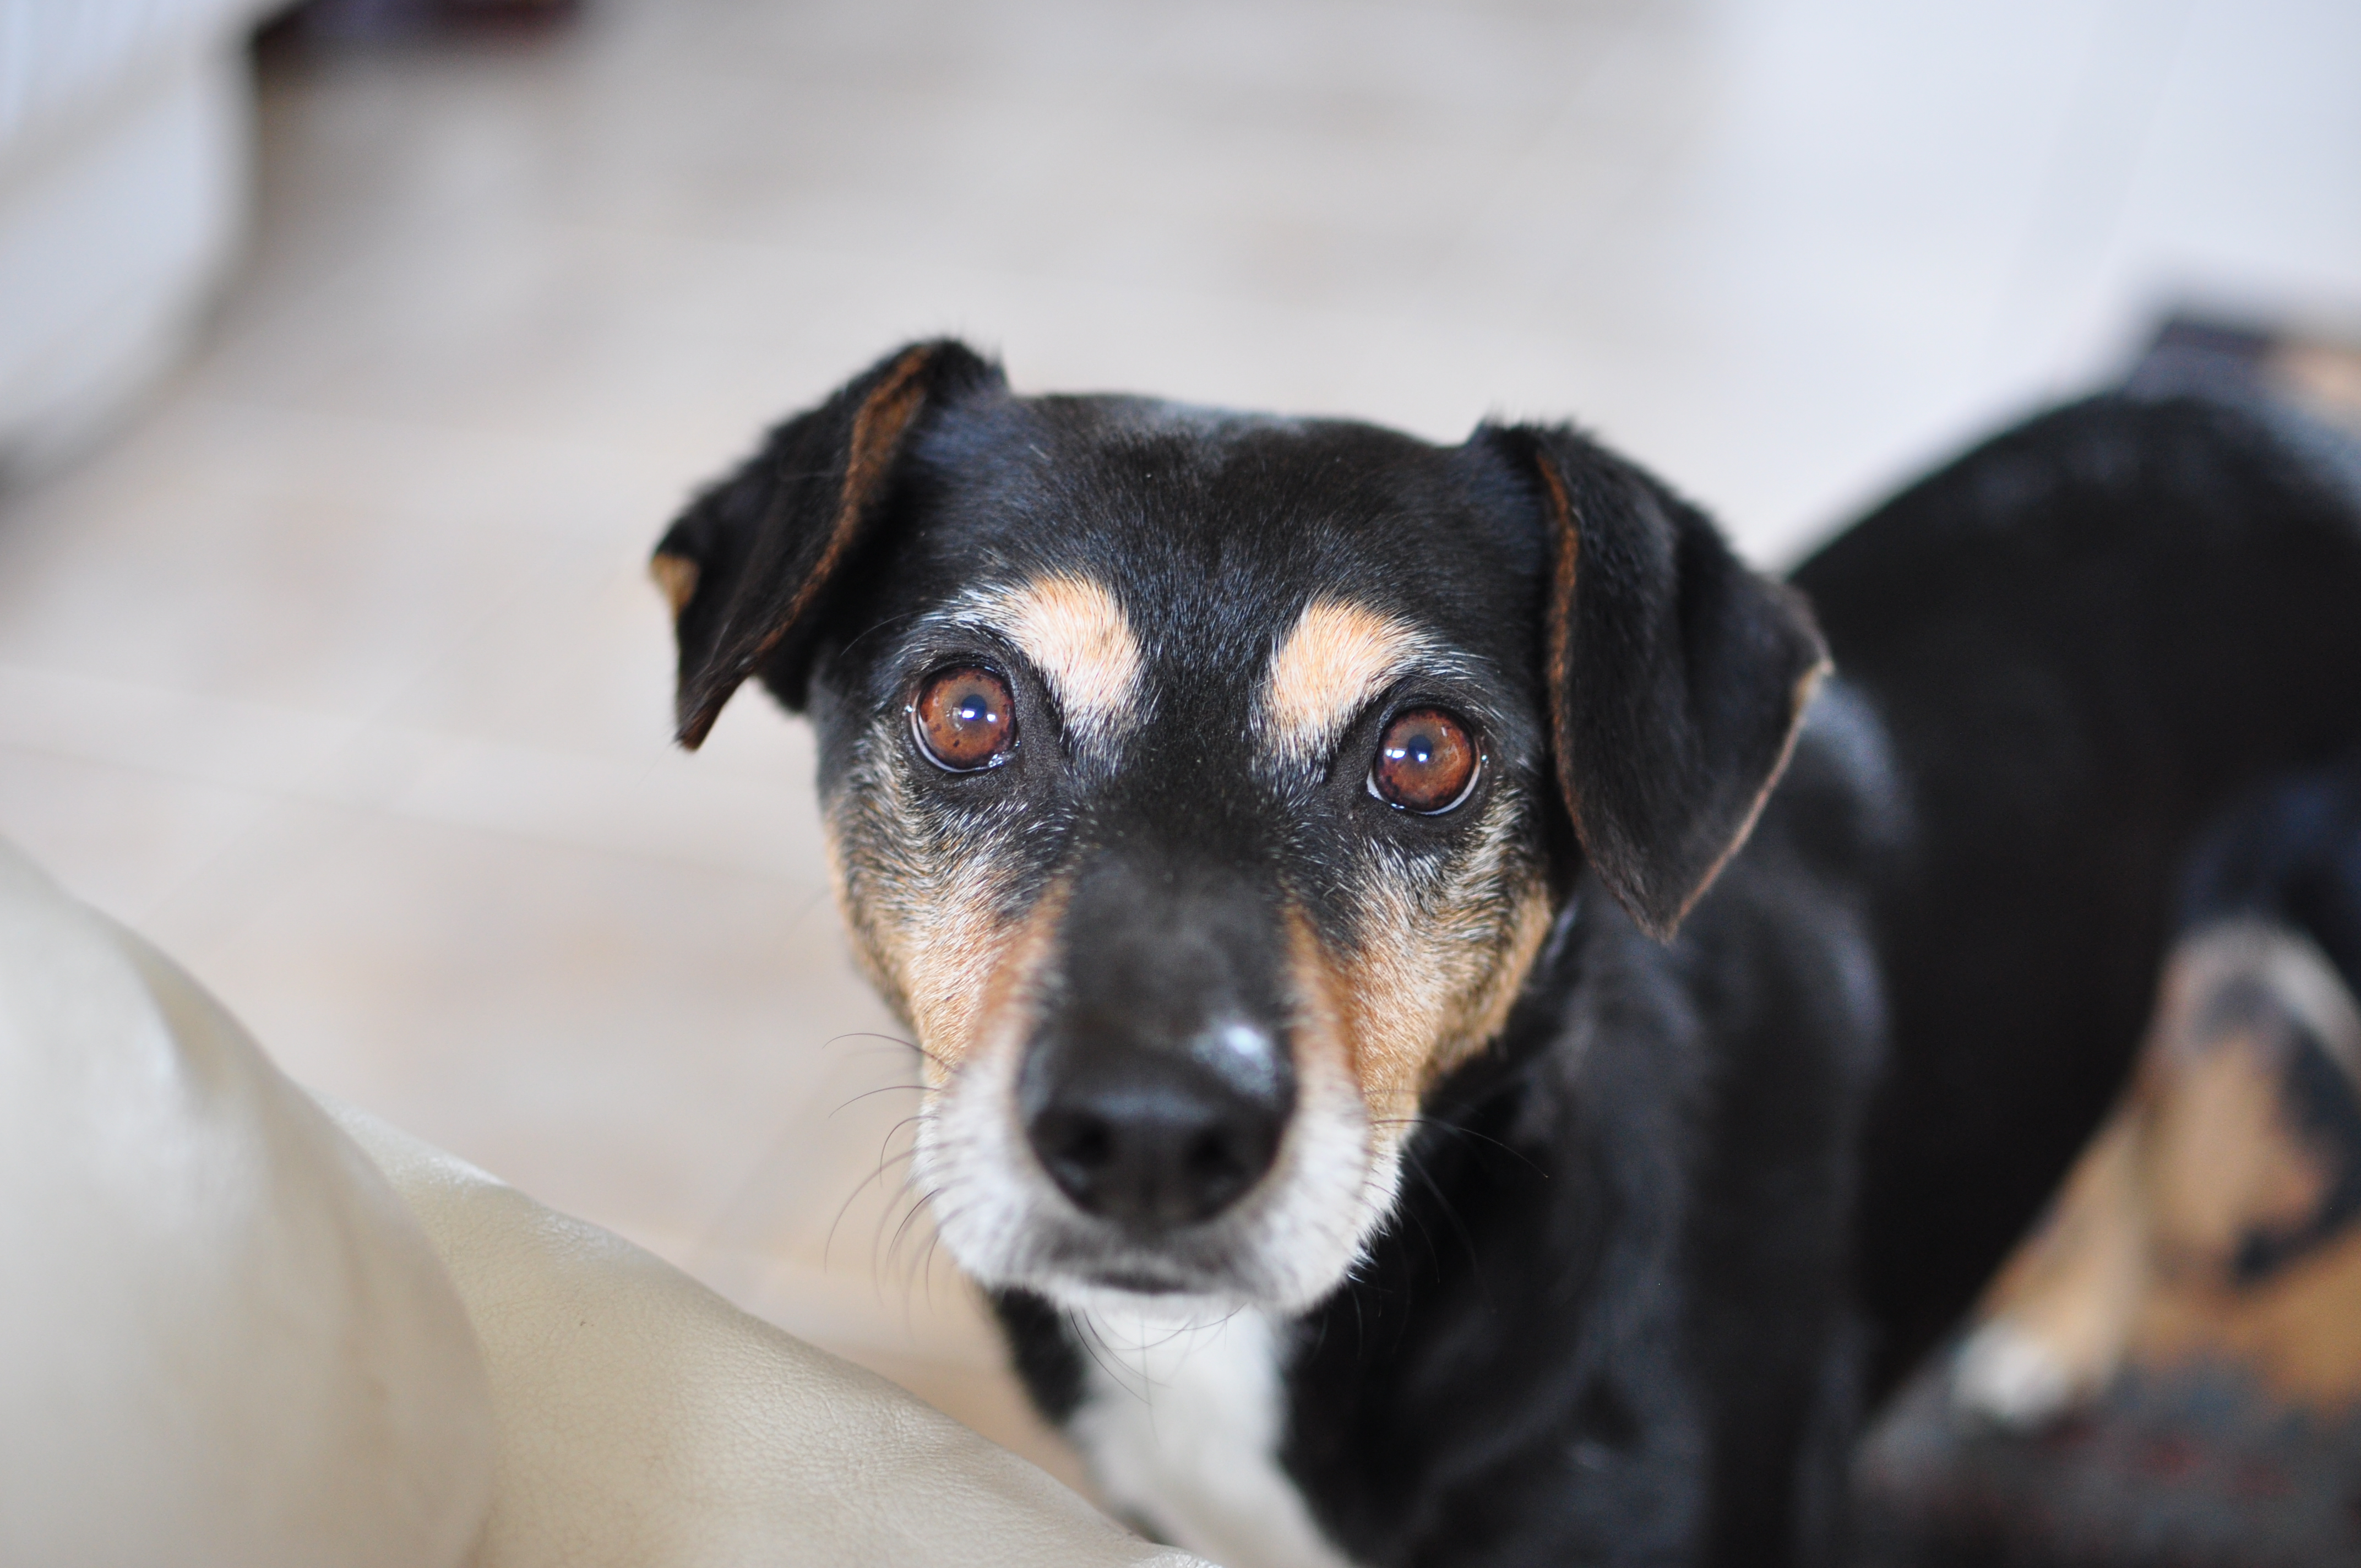
puppy, dog, animal, cute, canine, pet, mammal, black, vertebrate, adorable, dog breed, terrier, dog like mammal, danish swedish farmdog